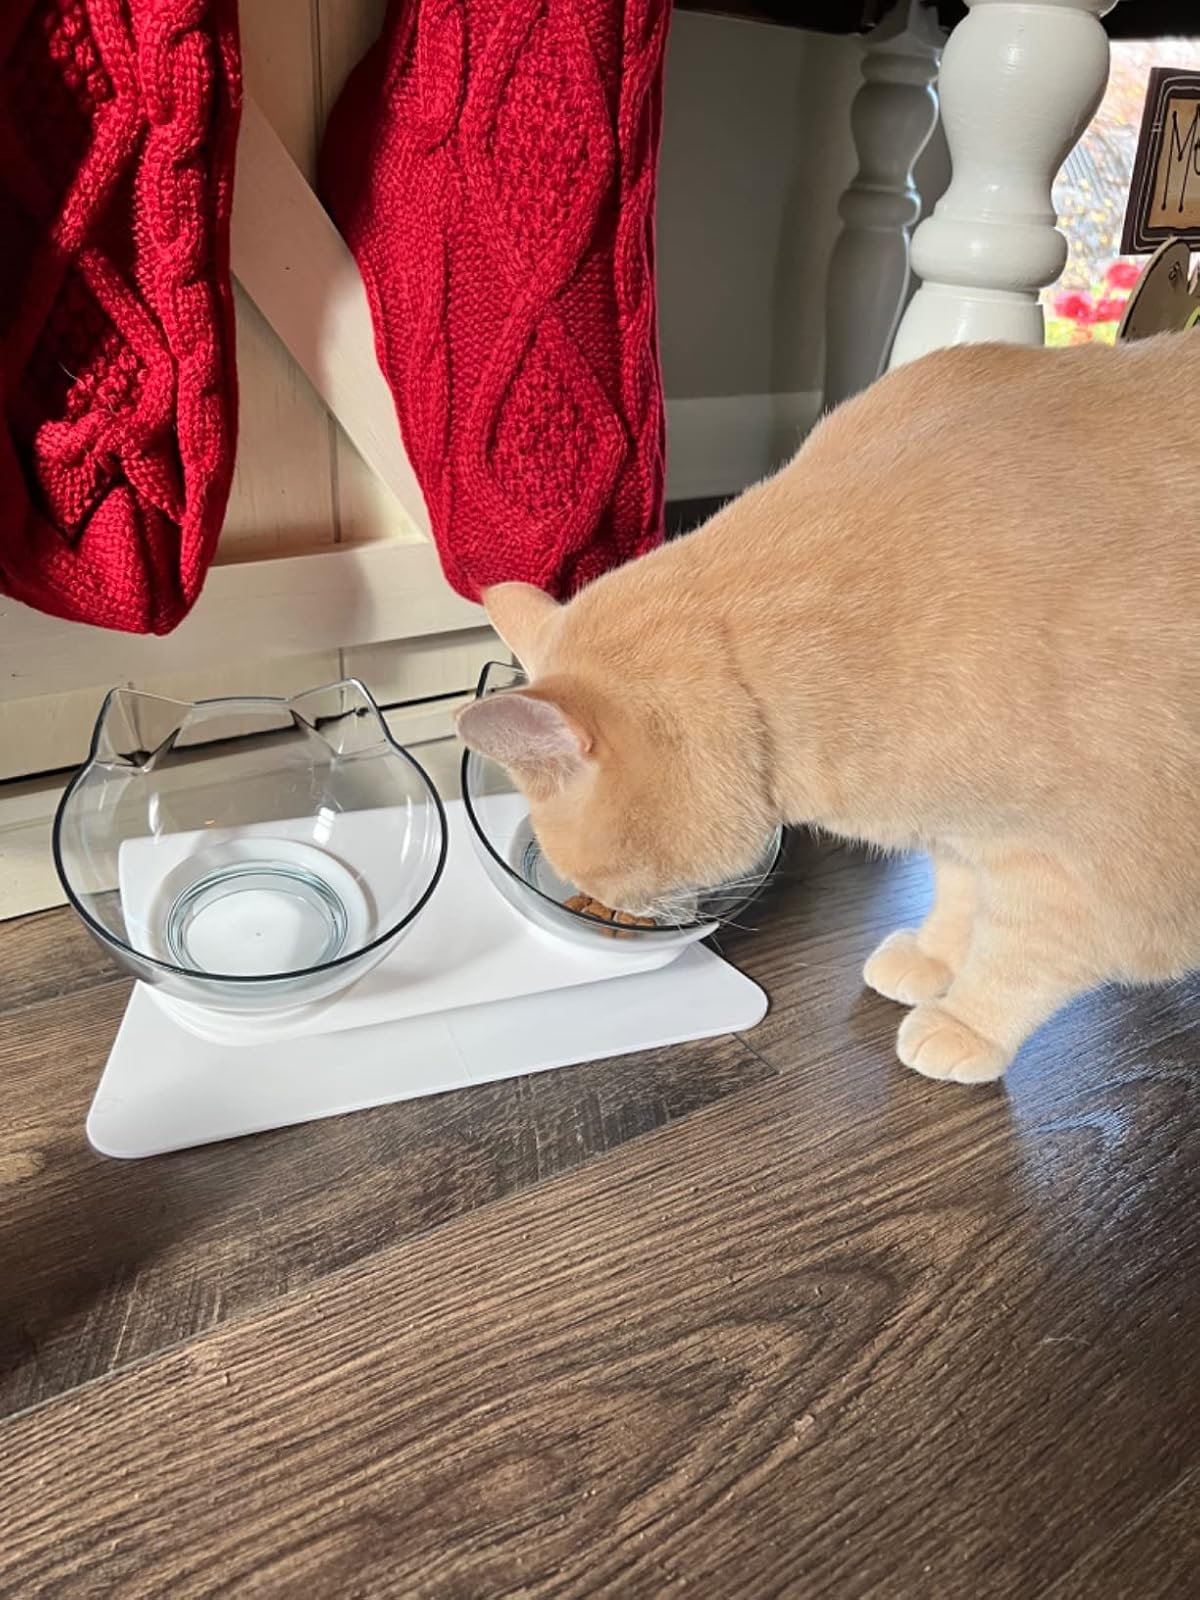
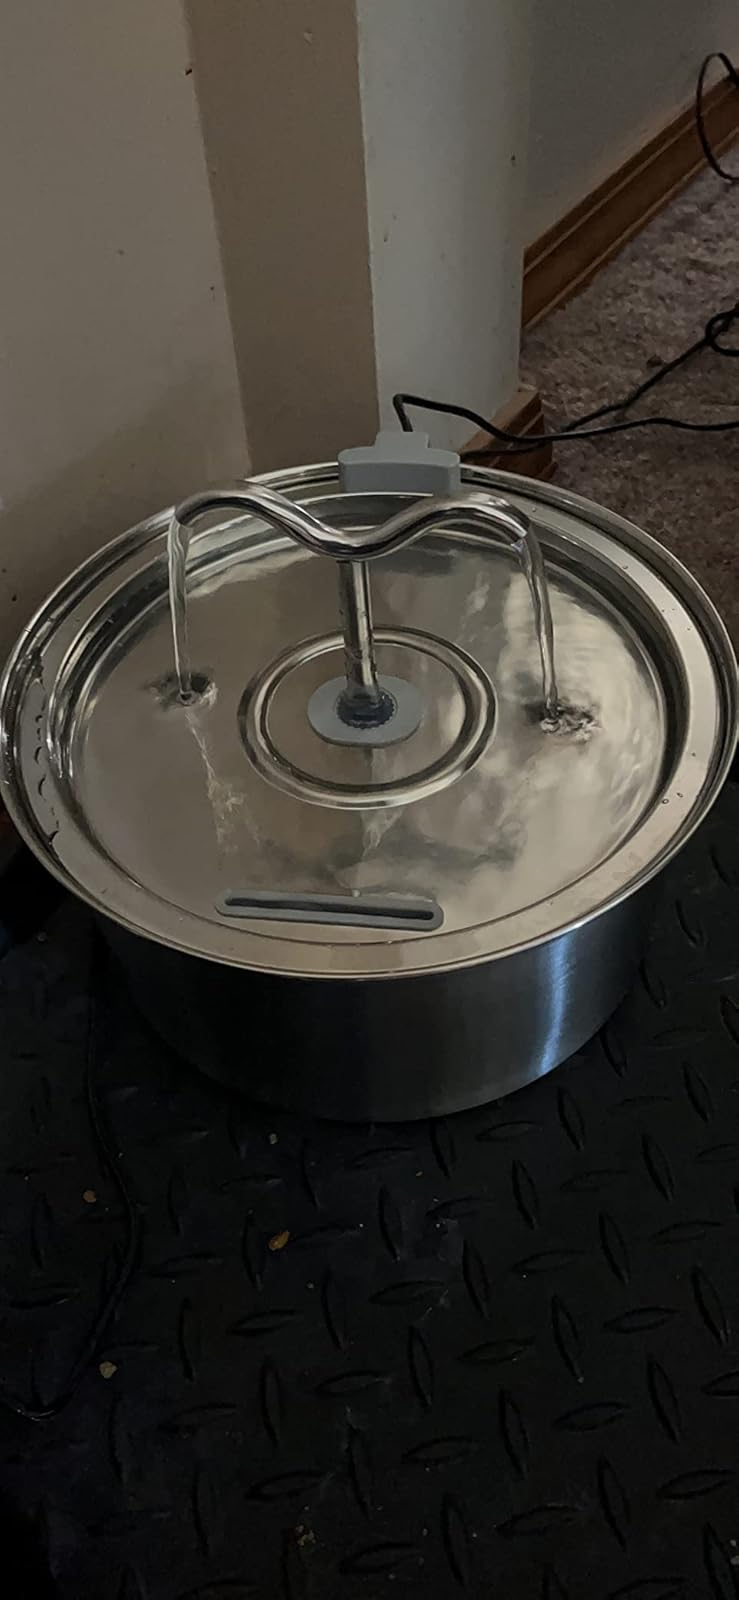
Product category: items_bowl
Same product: no